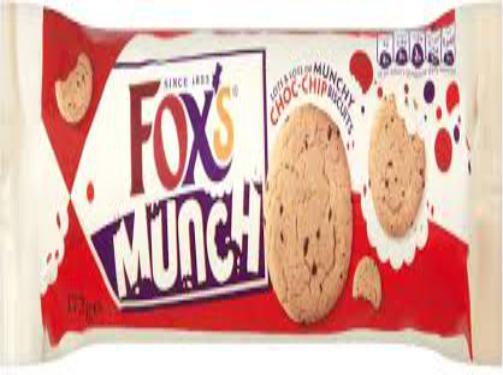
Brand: Fox's Biscuits
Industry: Food